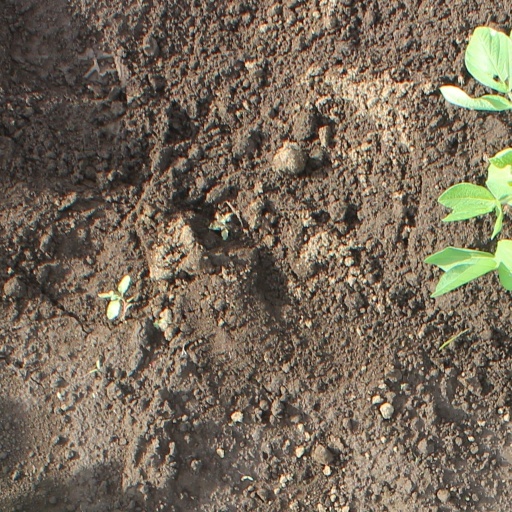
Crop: soybean